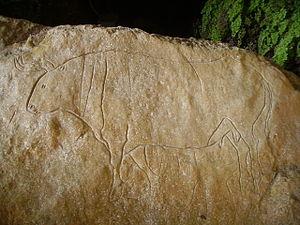
L'Italie possède une histoire qui est intimement liée à l'Europe et au bassin méditerranéen.